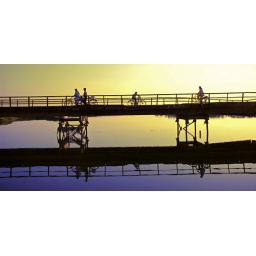
bridge over river